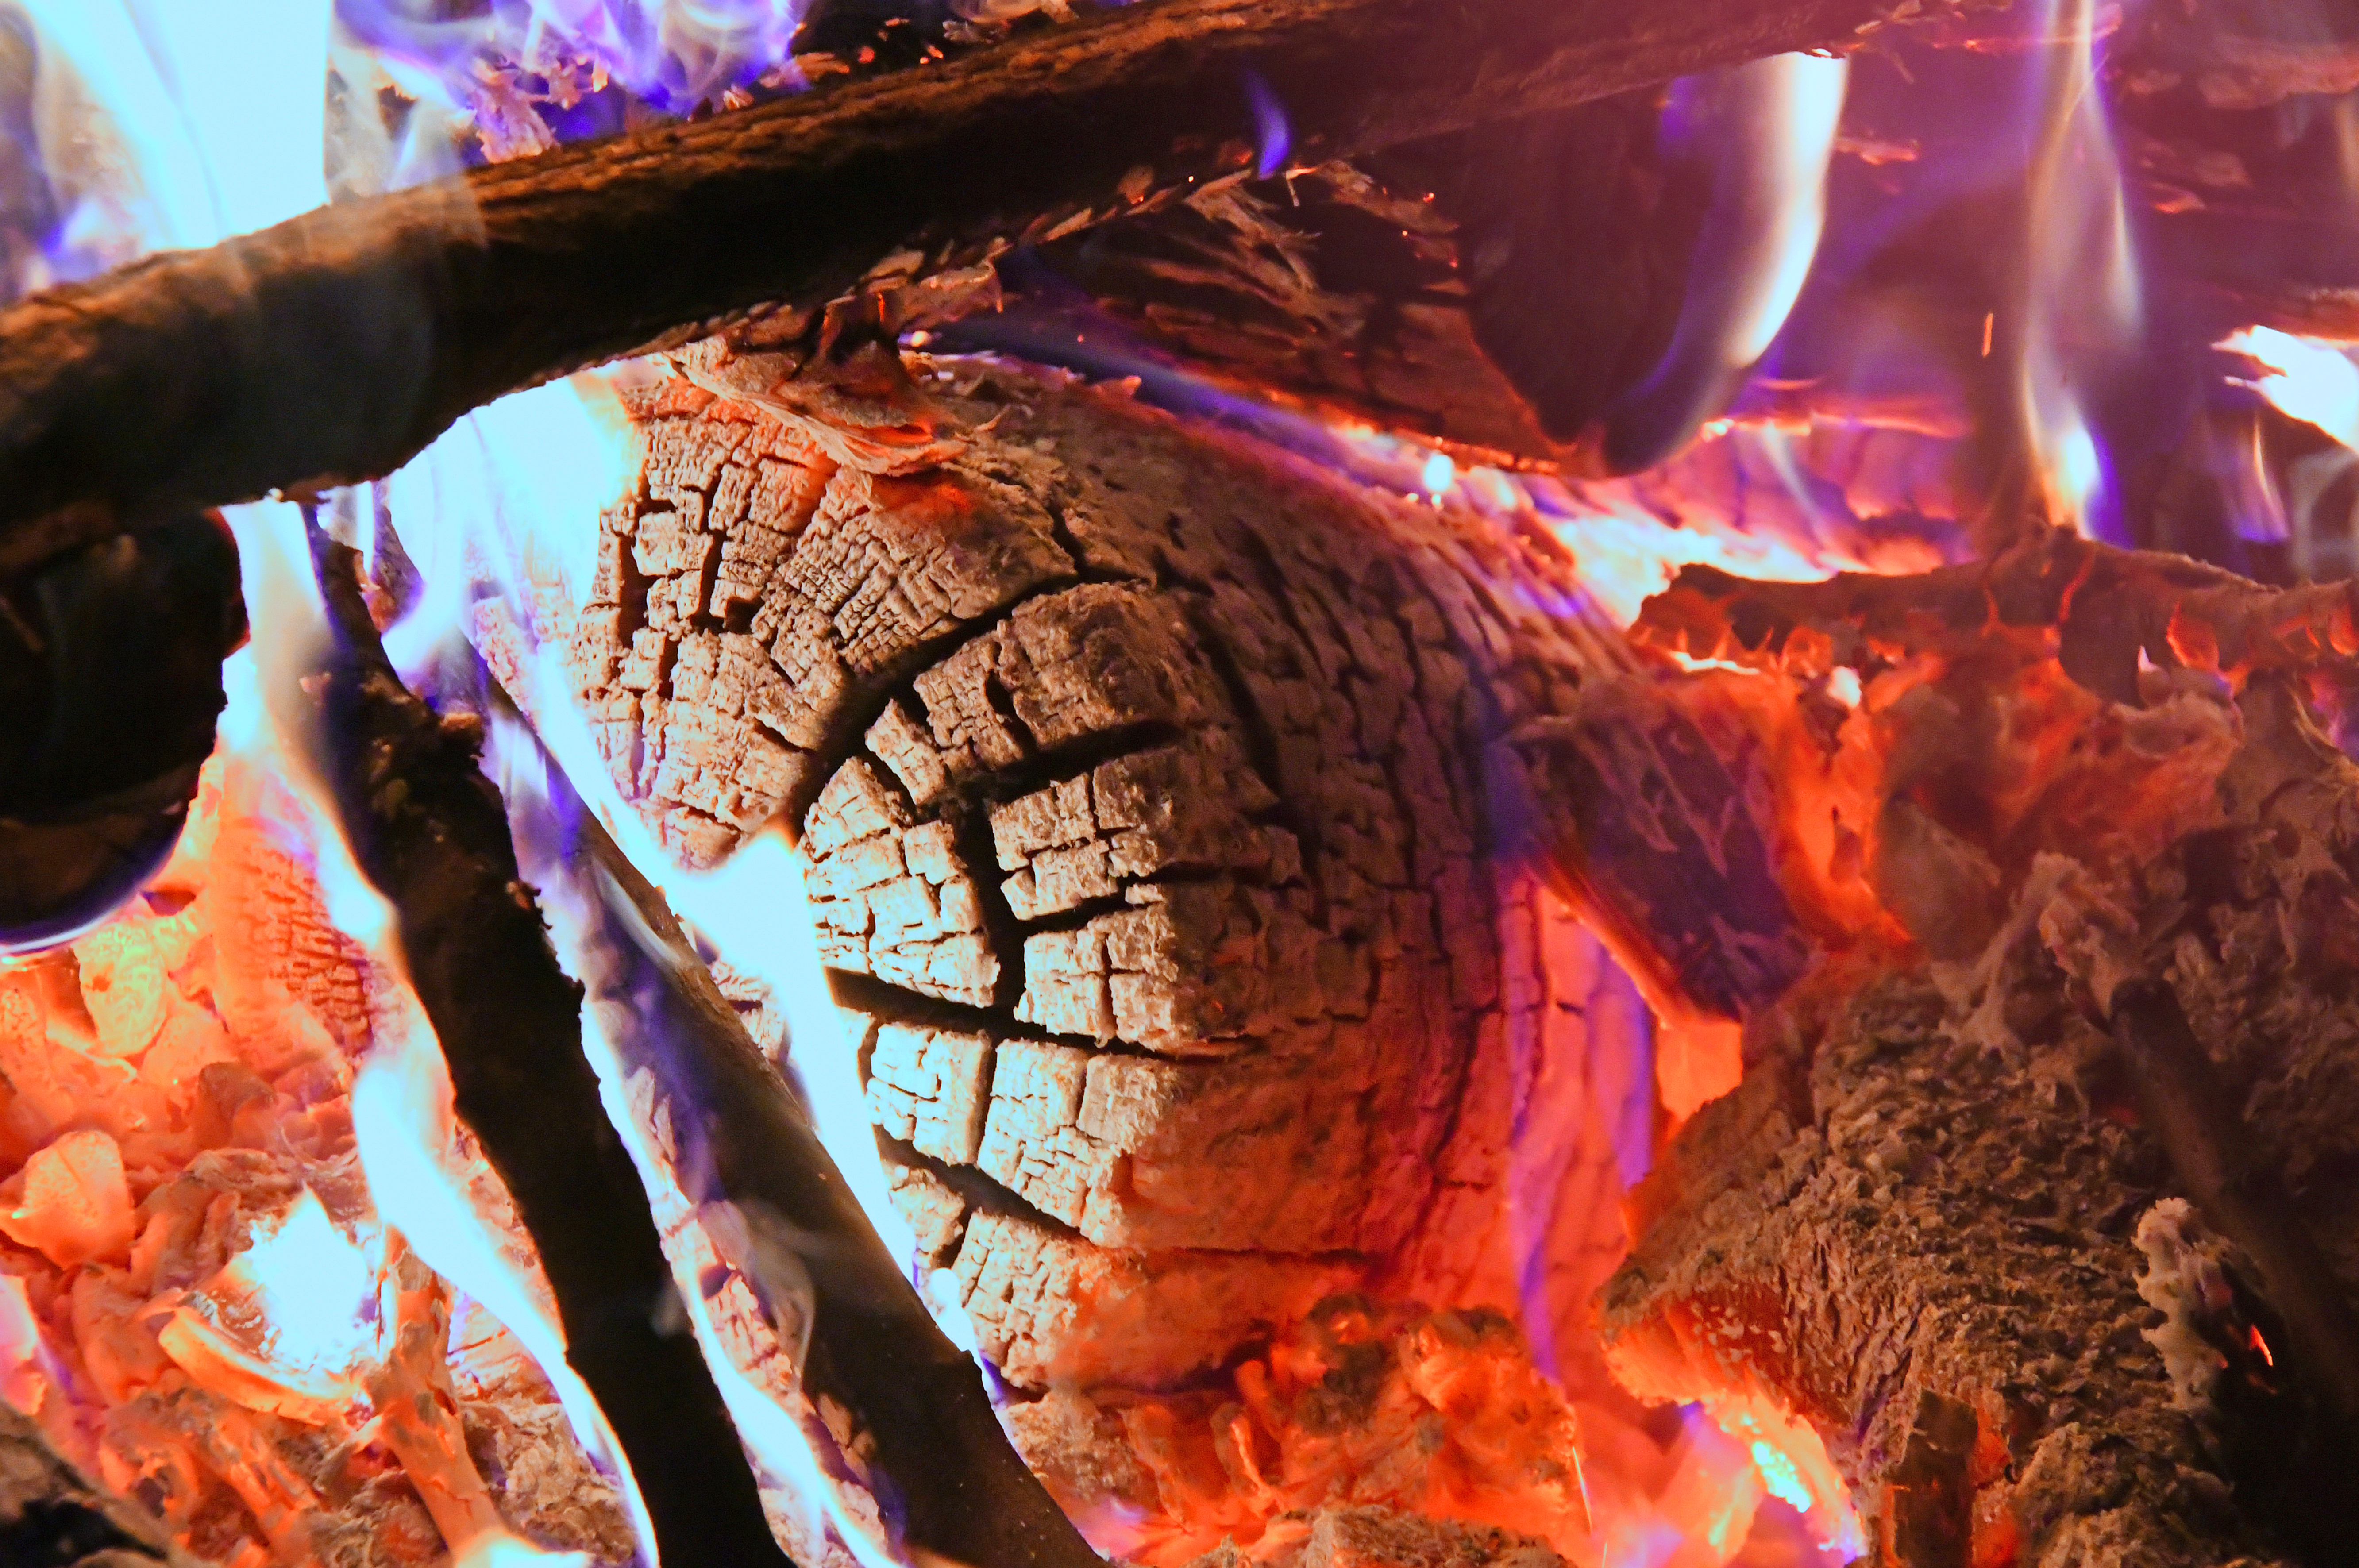
fire, burning, campfire, orange, red, hot, smoke, light, glow, ignition, wood, carbon, fiery, heat, burn, flame, spark, kindle, computer wallpaper